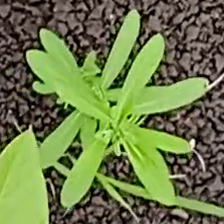
Weed species: Sicklepod_(Senna obtusifolia)